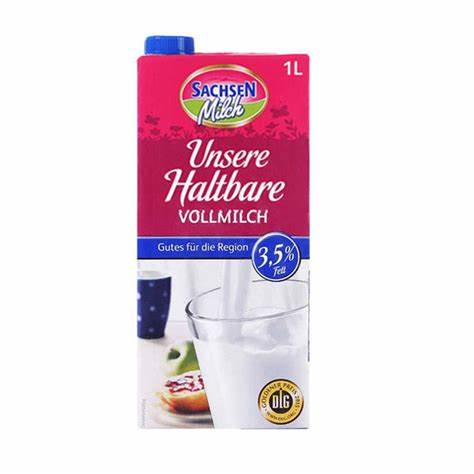
Waste category: cardboard